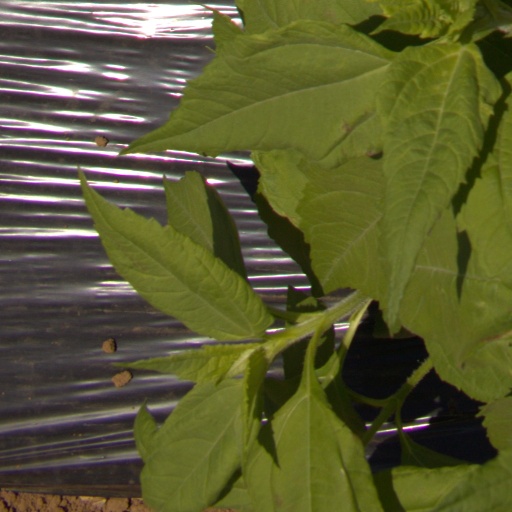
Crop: Jerusalem artichoke